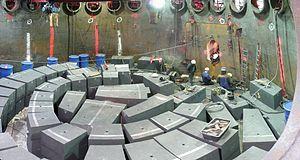
Entassement des blocs de carbone dans le haut fourneau, lors de la dernière réfection du creuset du haut fourneau HF6 de Seraing, en fin 2007. Panorama créé avec Hugin à partir de 5 photos prises au travers d'une tuyère.